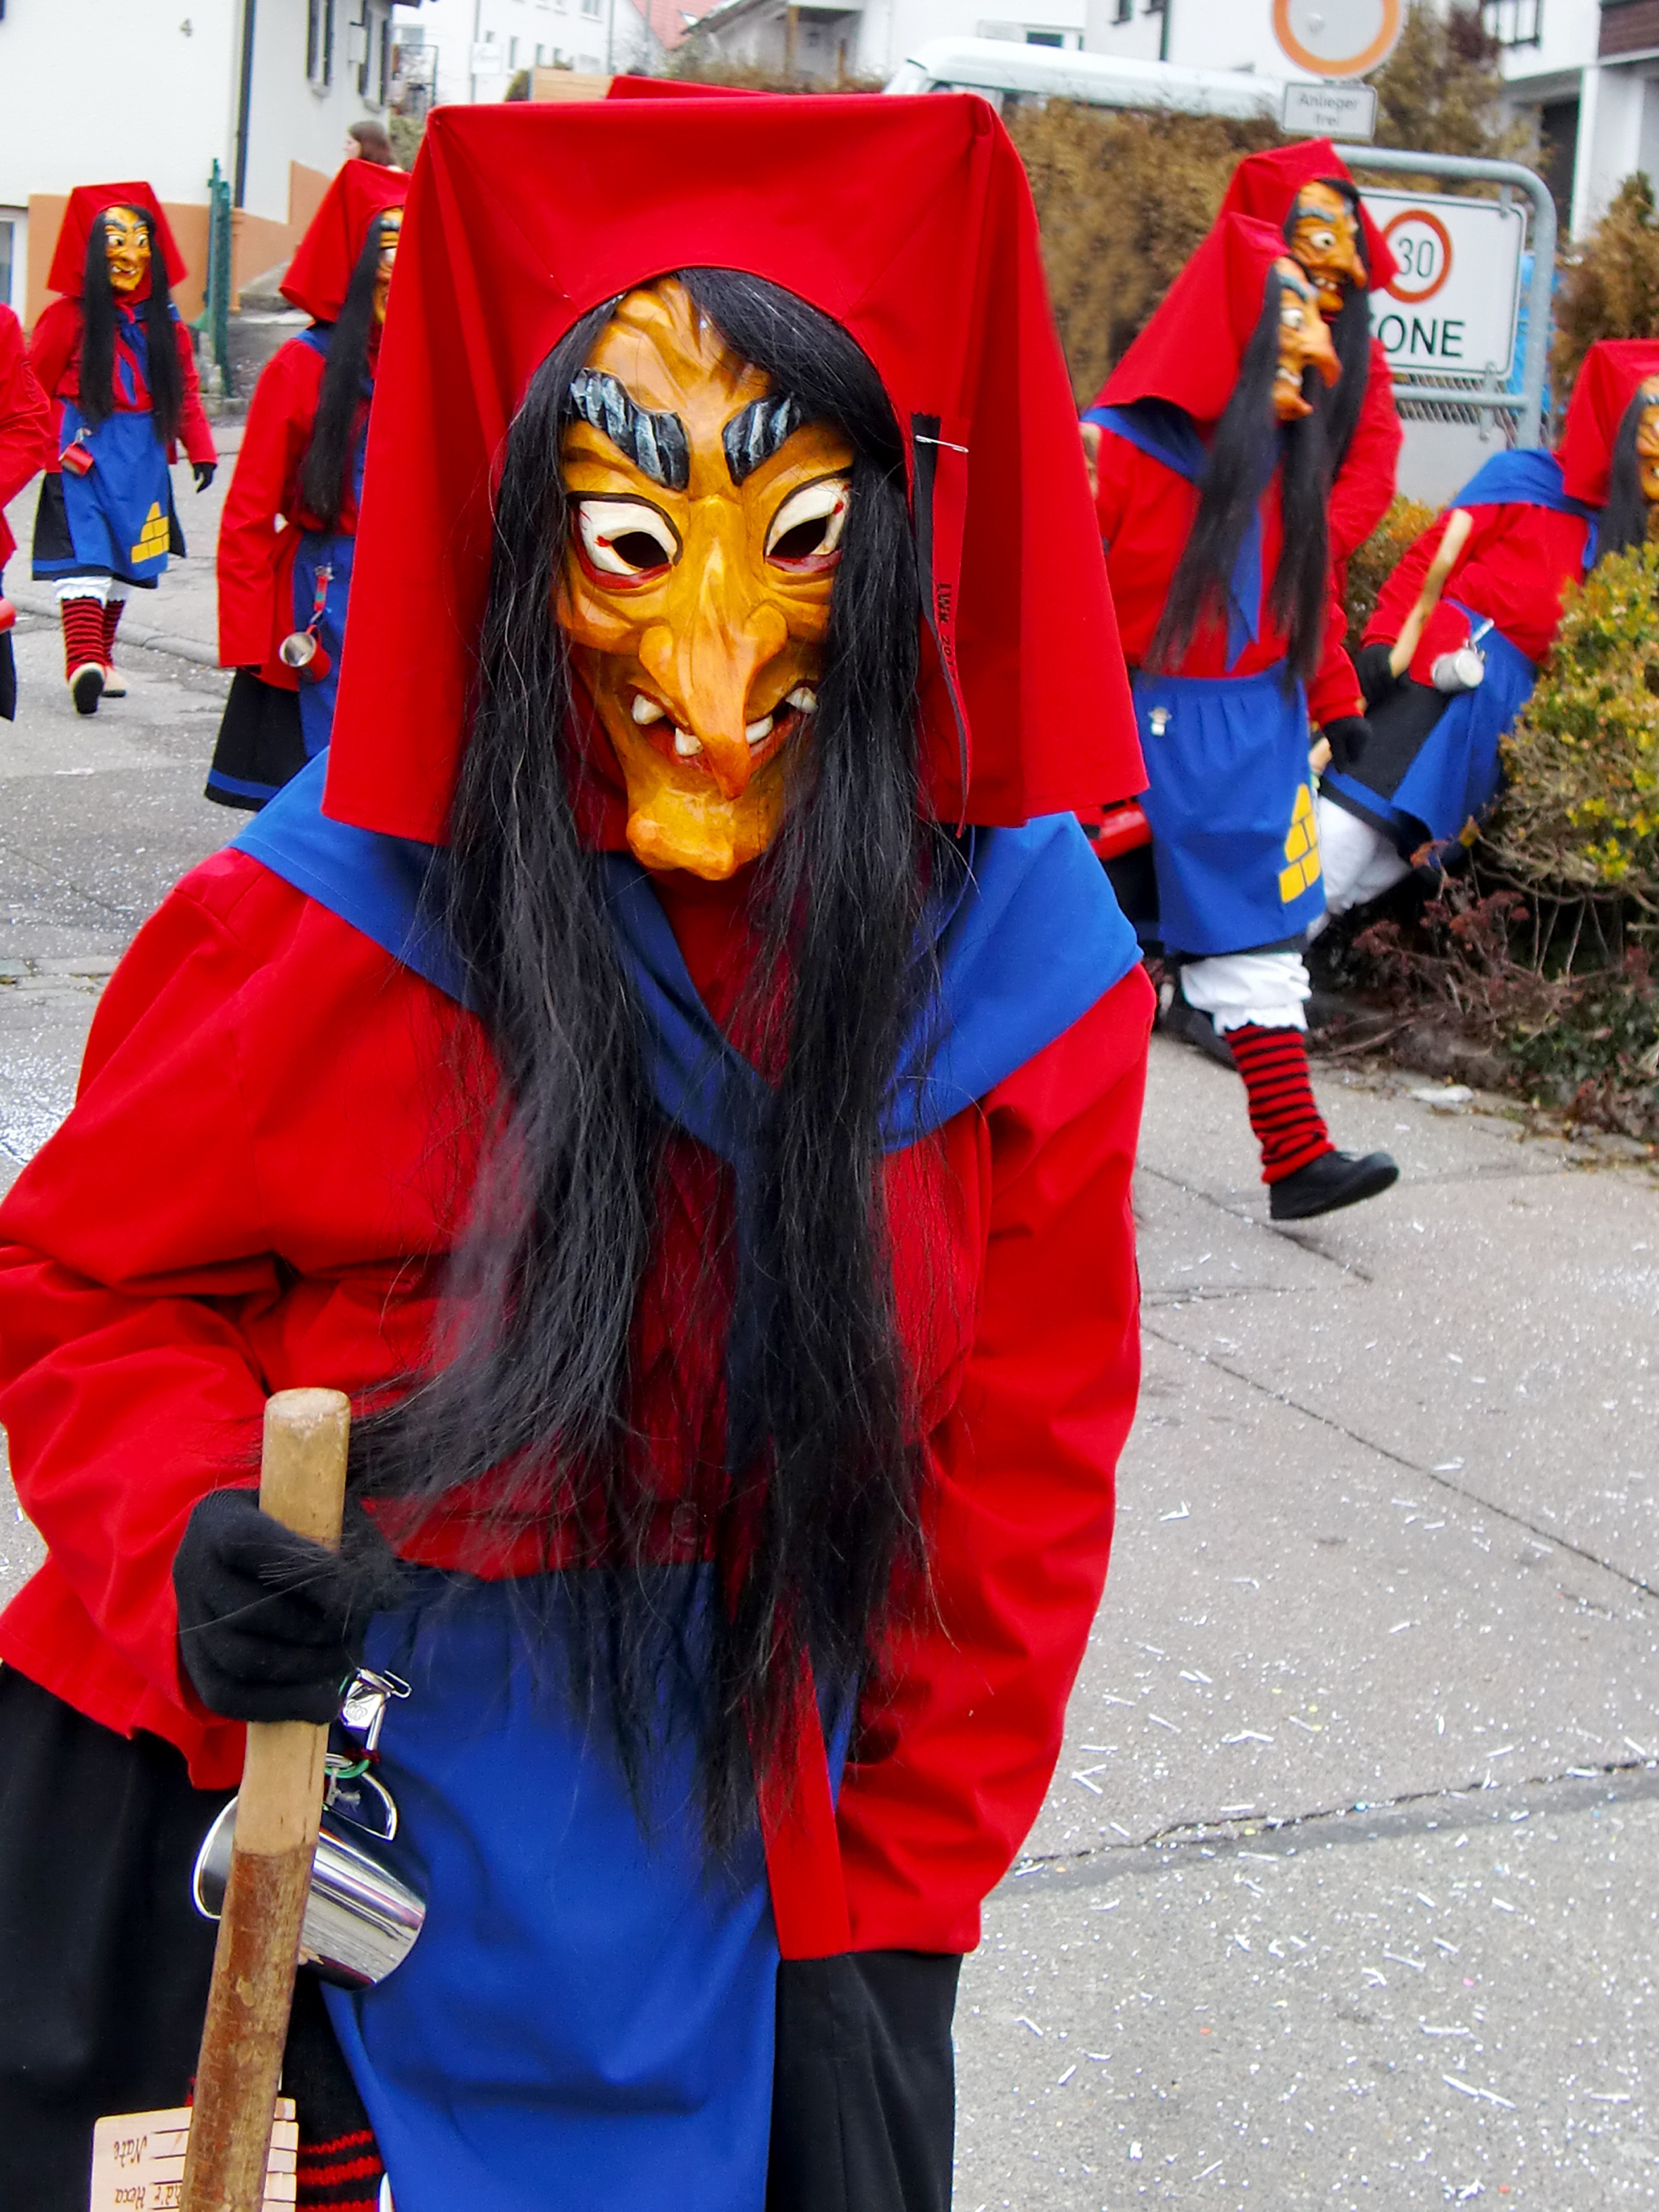
carnival, clothing, face, cosplay, festival, mask, dress, costume, anime, comics, panel